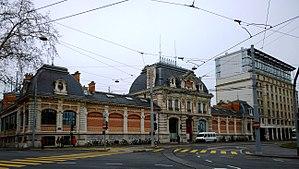
La Haute École d'art et de design de Genève, également appelée HEAD – Genève, est une école d'art et de design européenne appartenant au réseau de la Haute École spécialisée de Suisse occidentale.
Les Écoles d'art de Genève ont connu de nombreuses évolutions et transformations, depuis la création officielle de l'« École de Dessein » en 1748. Parmi les étapes majeures figurent la centralisation des enseignements dans un nouveau bâtiment en 1903, le transfert au sein de l'École des arts et métiers en 1933, la sortie de cette structure en 1952, une réforme profonde au courant des années 1970, qui aboutit à la formation de l'École supérieure d'art visuel en 1977, une séparation des beaux-arts et des arts appliqués en 1986. En 2008, ces deux écoles sont réunifiées pour former l'actuelle Haute école d'art et de design.
Joseph Mittey est un peintre suisse d'origine française.